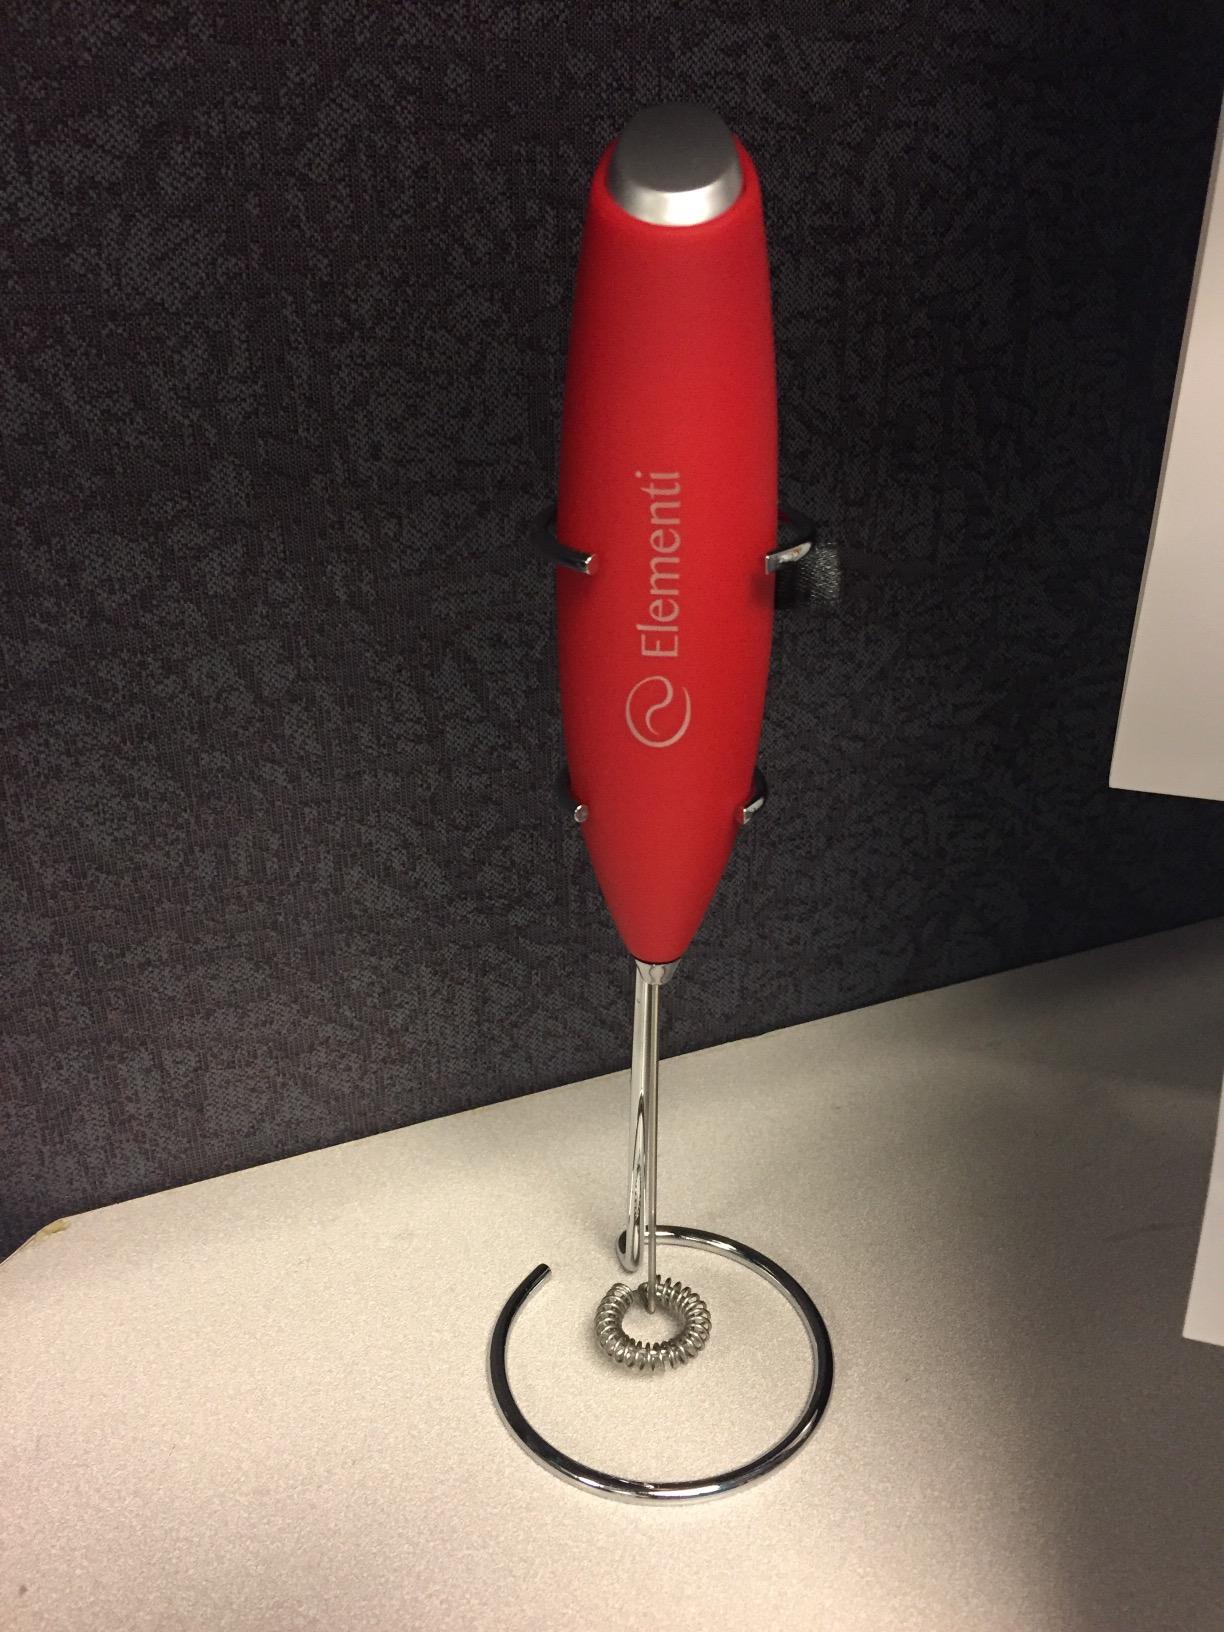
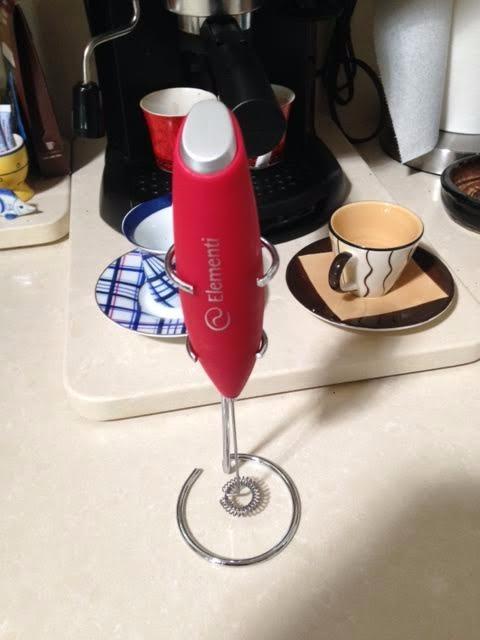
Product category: items_mixer
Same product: yes